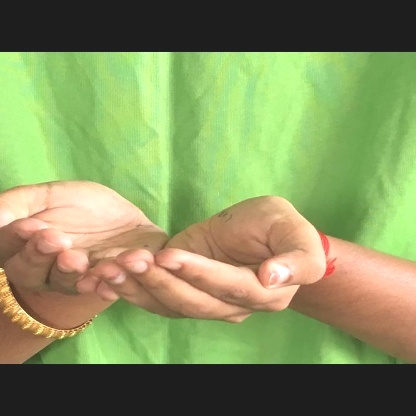
Mudra: Pushpaputa